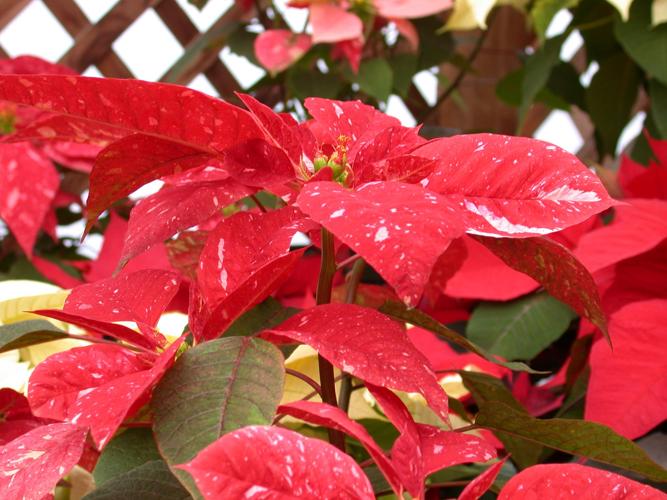
Label: poinsettia